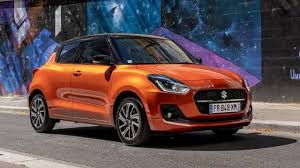
Label: noambulance